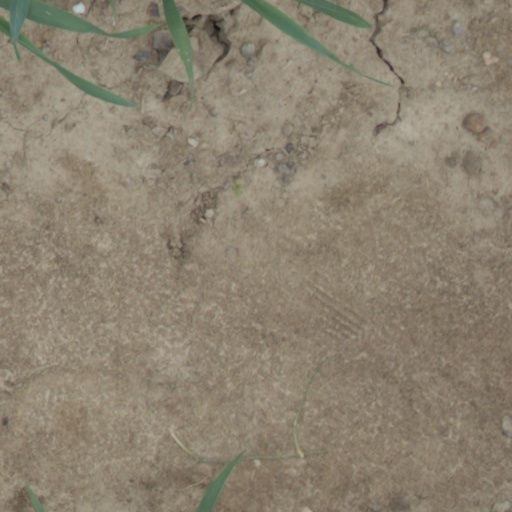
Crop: wheat